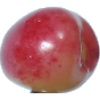
Label: cherry_rainier